History of coins in Italy

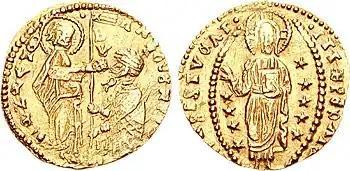
Venetian sequin, 1382

The "fiorino d'oro" (gold florin) was used in the Republic of Florence and was the first European gold coin struck in sufficient quantities since the 7th century to play a significant commercial role. The florin was recognised across large parts of Europe. The territorial usage of the "lira" and the florin often overlapped, where the lira was used for smaller transactions (wages, food purchases), the florin was for larger transactions such as those used in dowries, international trade or for tax-related matters.